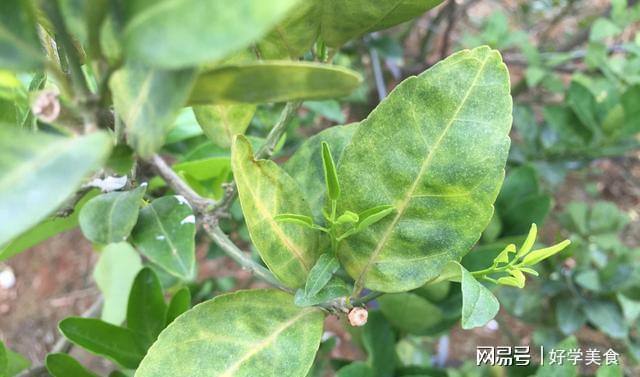
Plant: Citrus
Disease: citrus greening disease